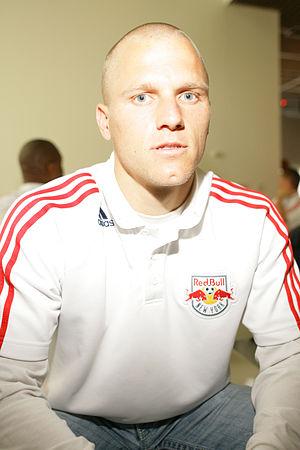
Seth Stammler RedBull NY
Seth Stammler est un footballeur américain, né le 29 septembre 1981 à Columbus, Ohio, États-Unis. Il évolue comme défenseur avec le club des Red Bull New York depuis 2004.